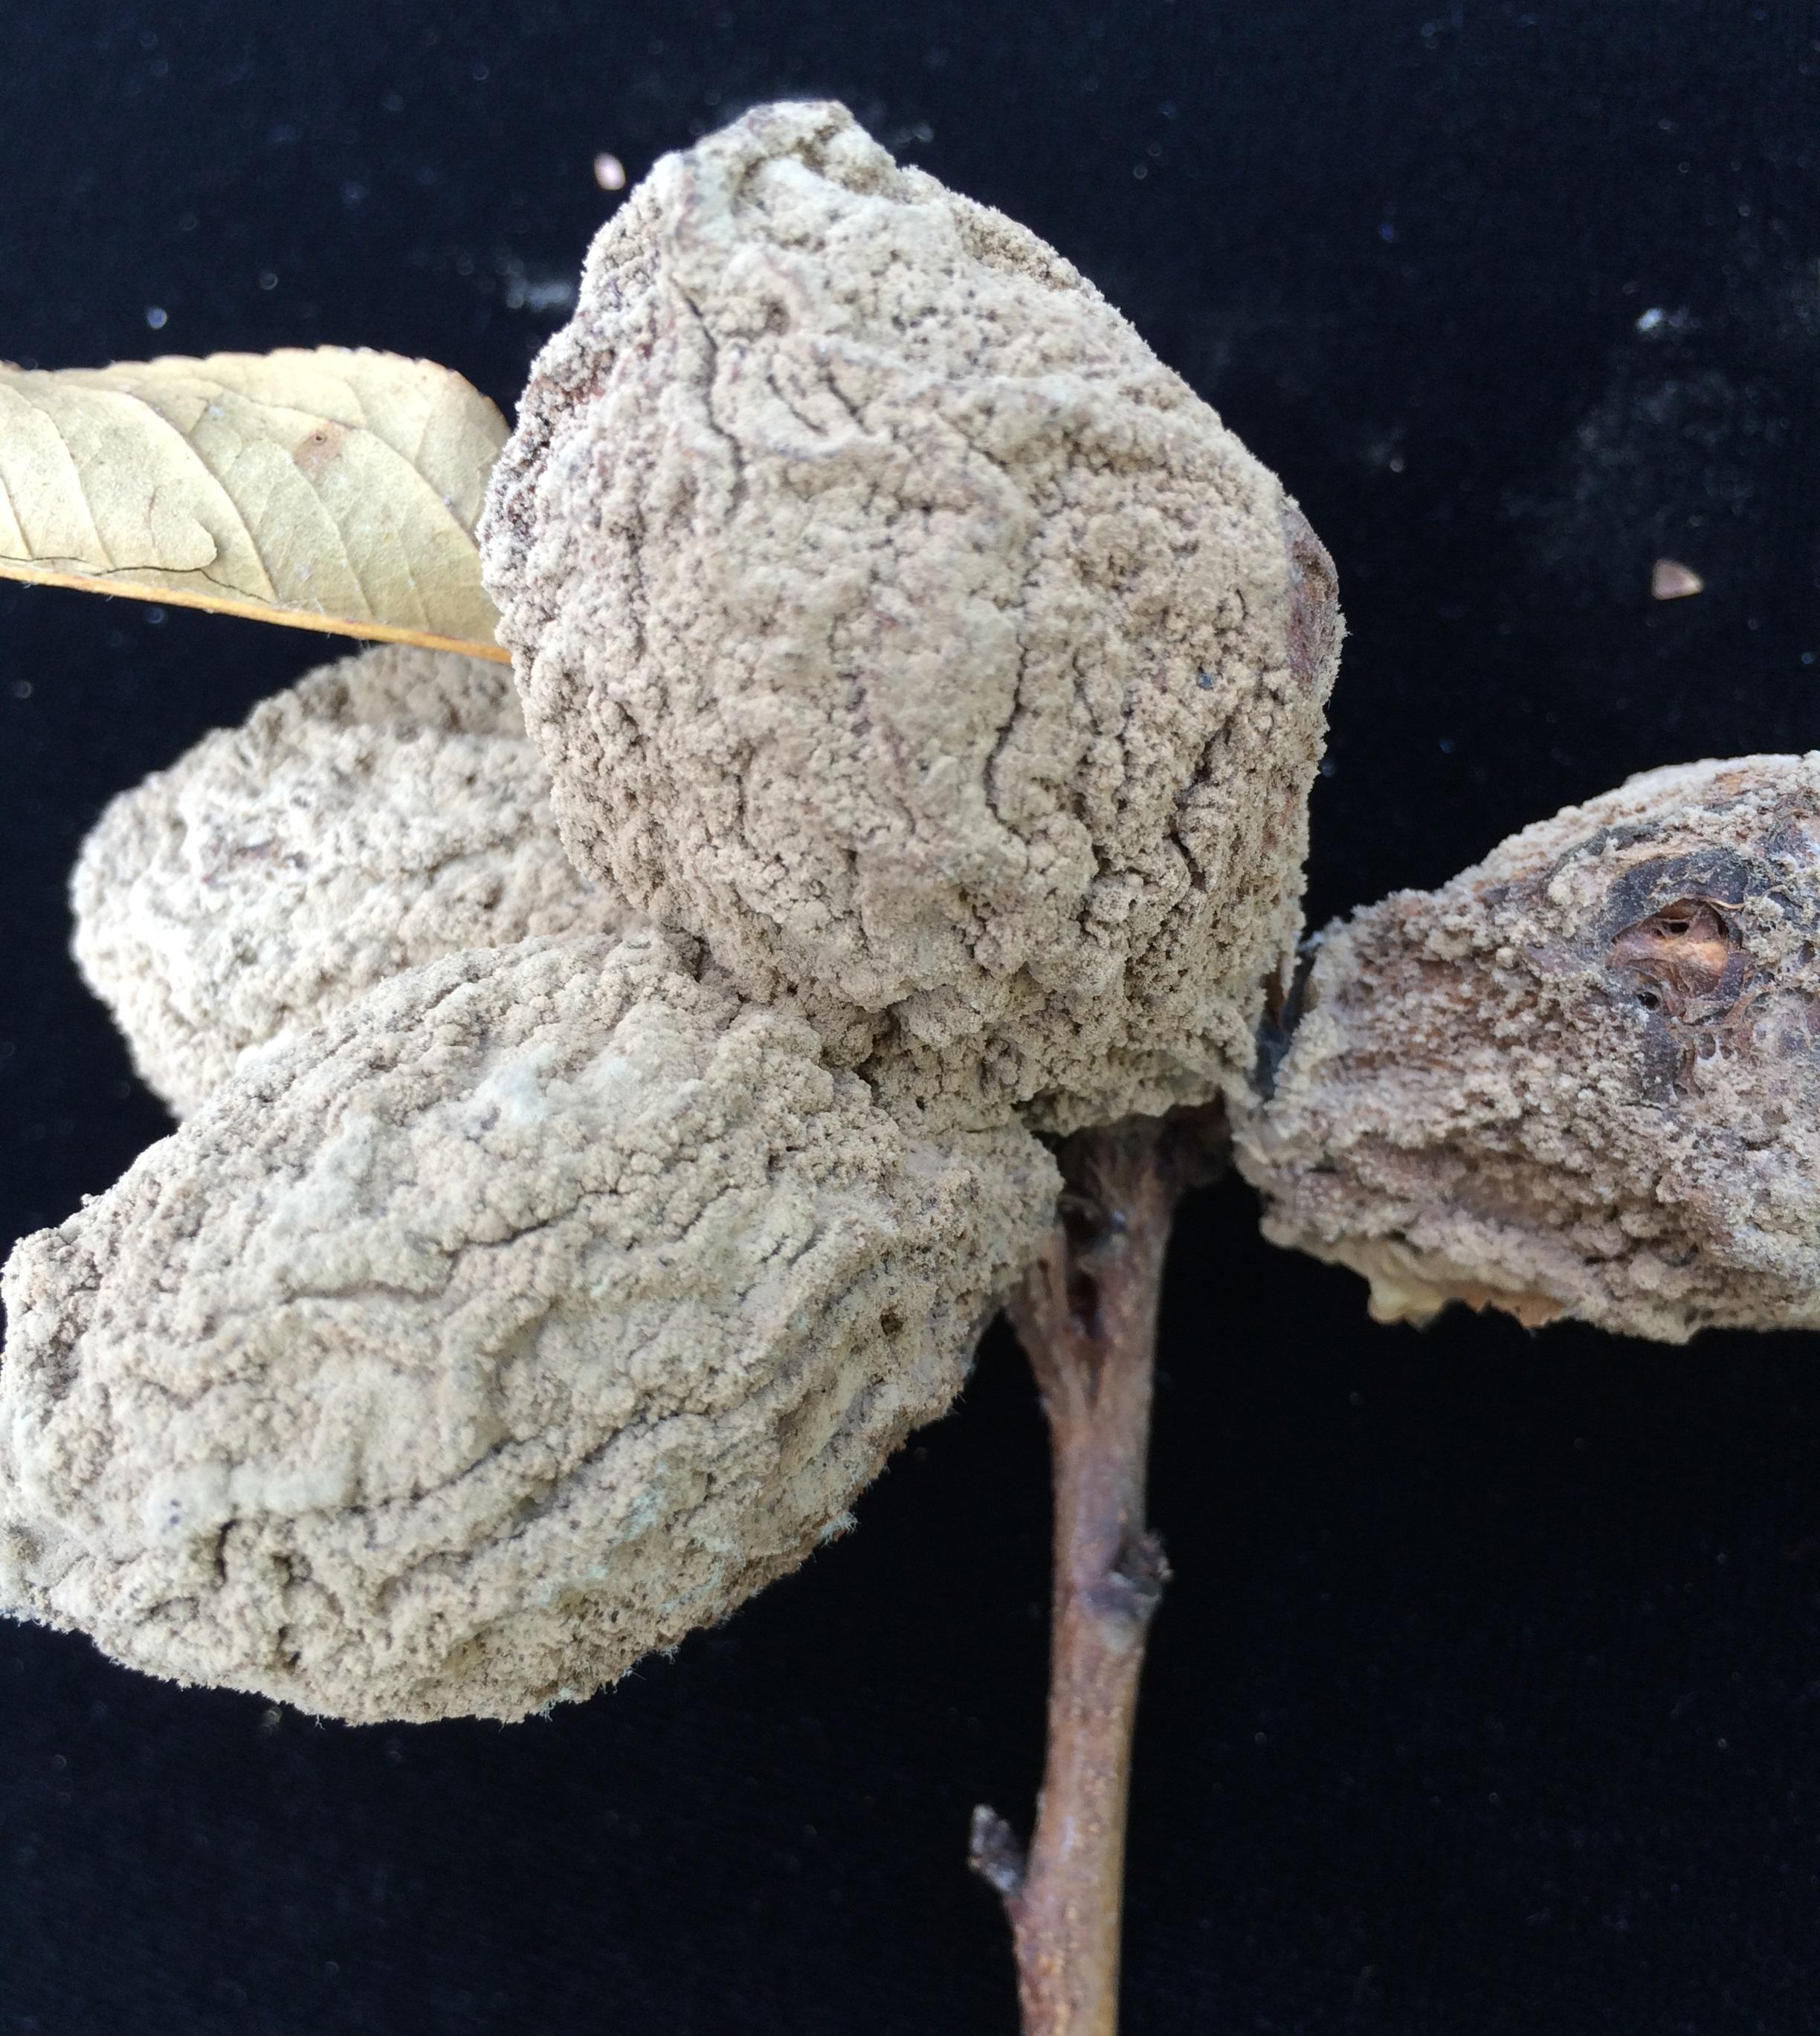
Plant: Peach
Disease: peach brown rot